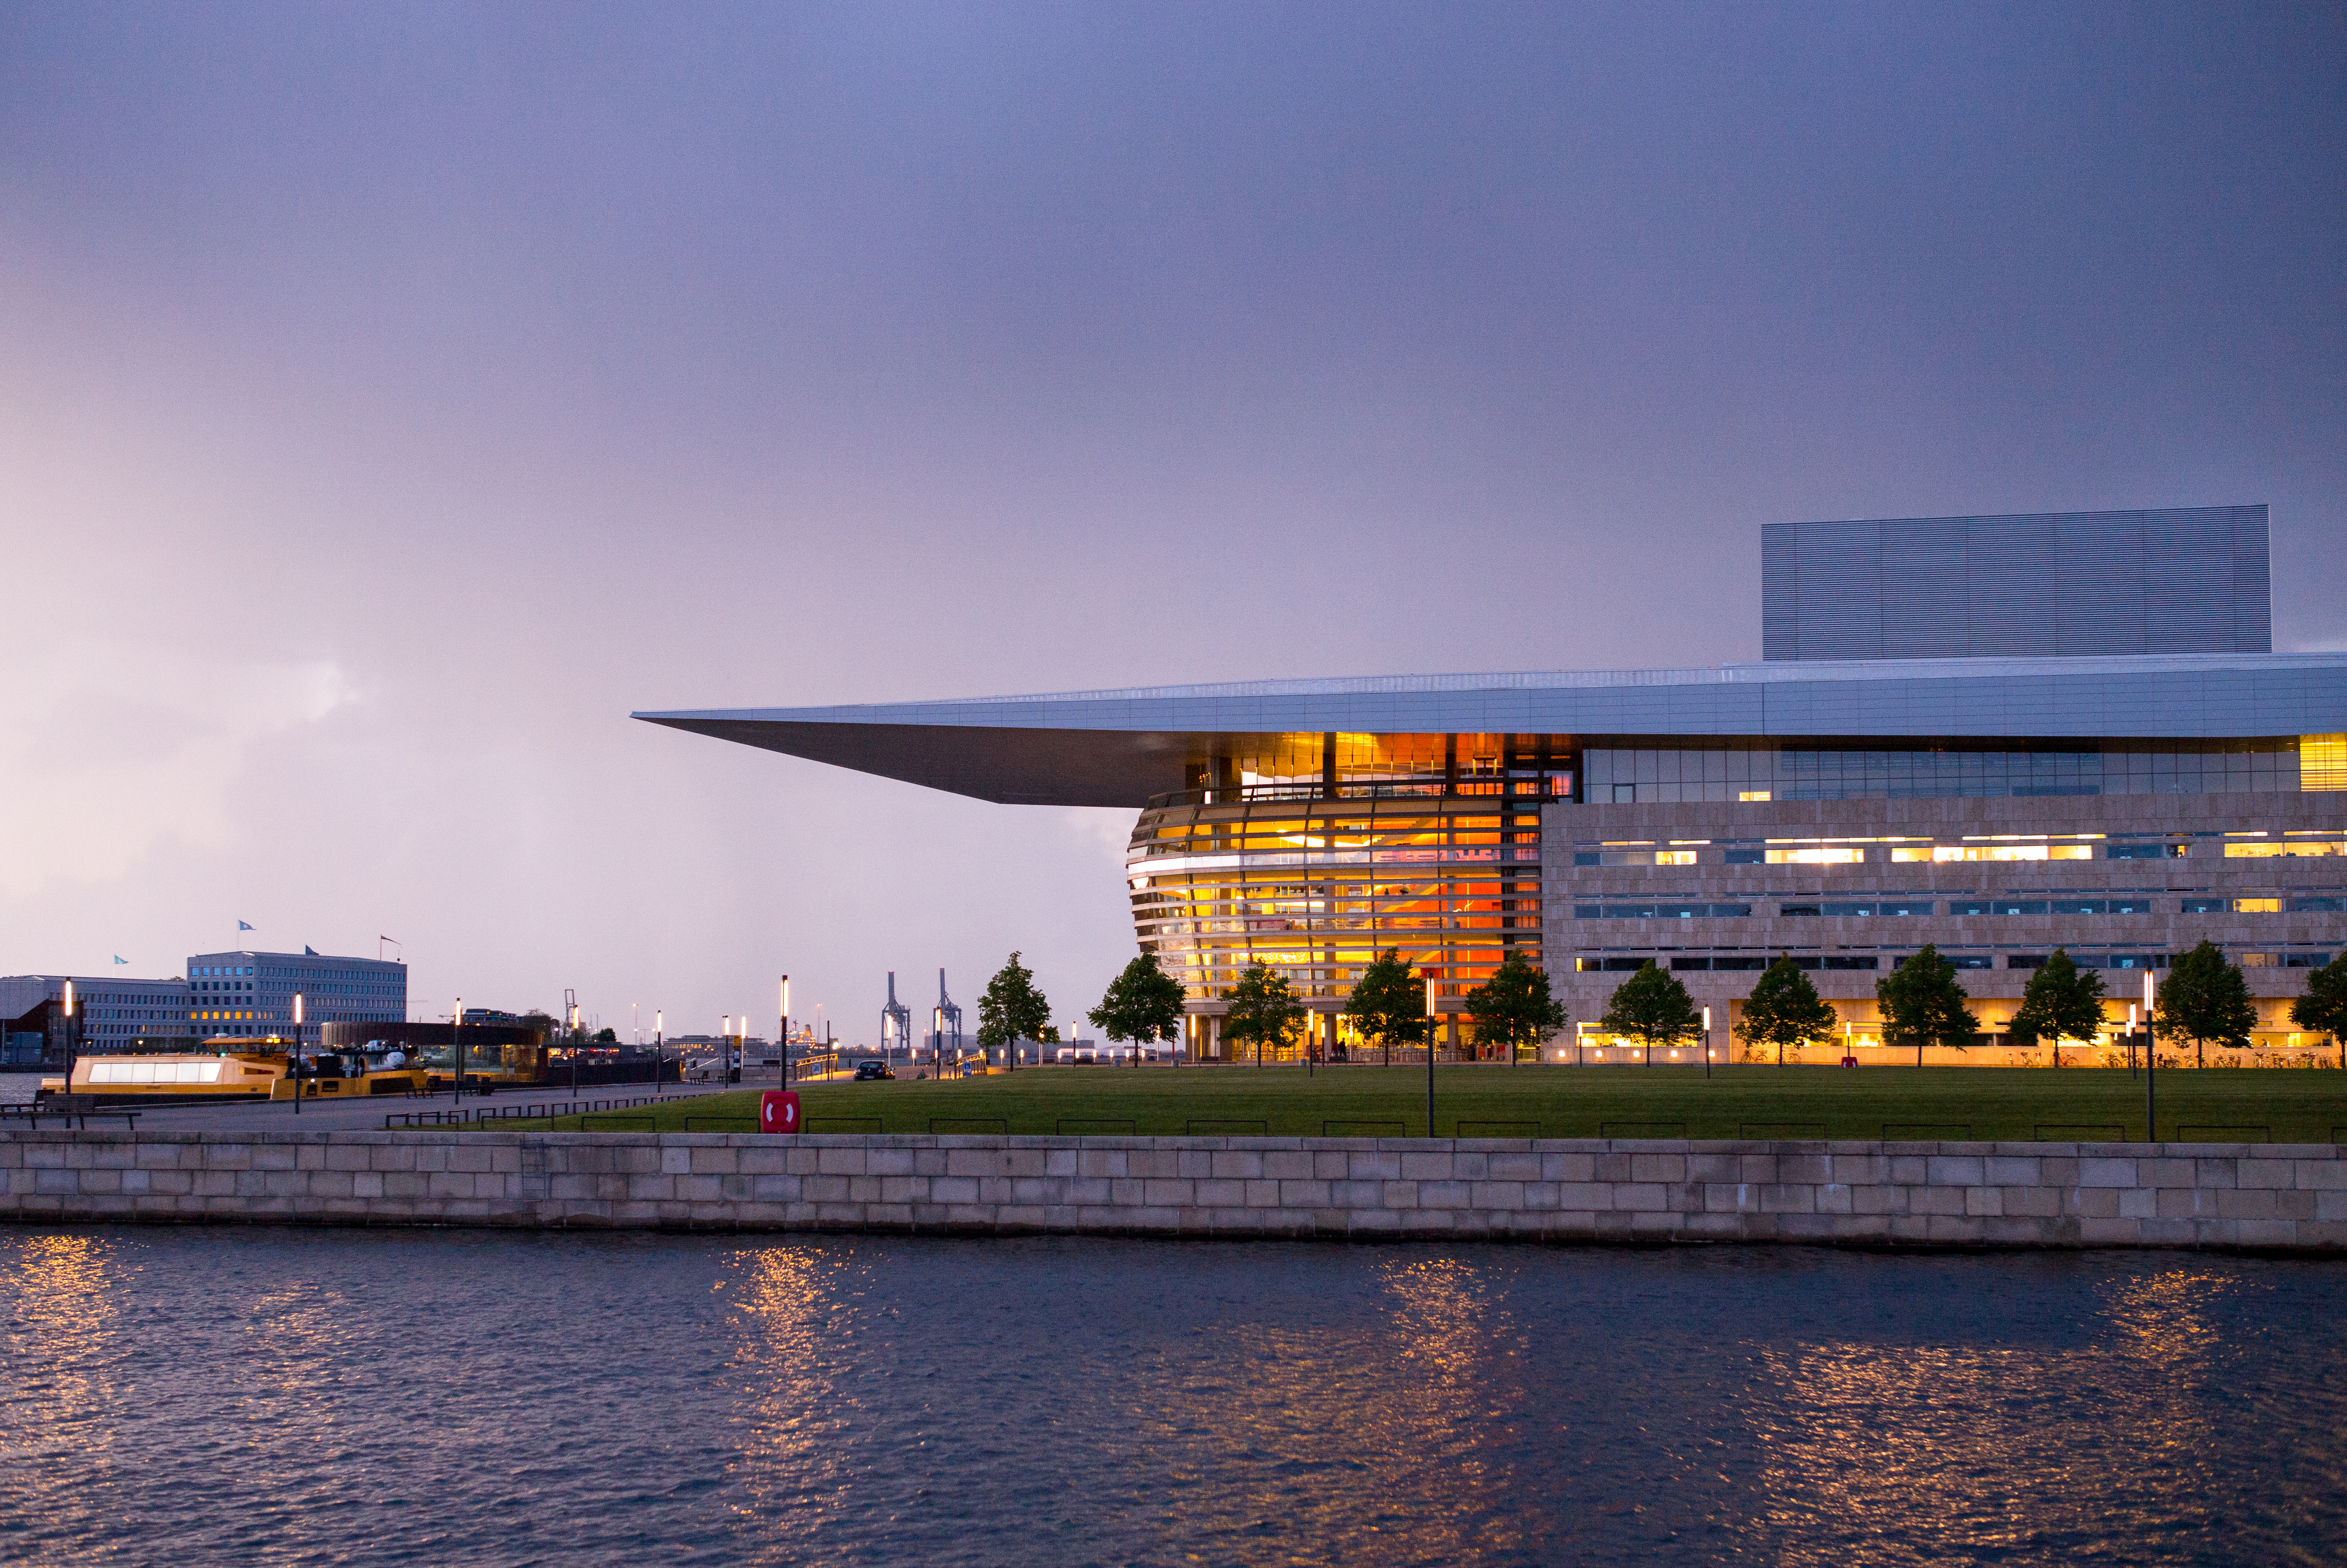
architecture, sky, night, house, city, cityscape, summer, travel, dusk, clear, europe, evening, reflection, opera, opera house, stadium, m, denmark, copenhagen, 50, leica, 240, summilux, operaen, atmosphere of earth